Trio elétrico

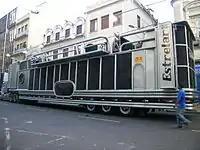
Trio elétrico of Carnaval Bahia, in Salvador, Brazil, prior to decoration

Trio elétrico ("electric trio") is a kind of truck or float equipped with a high-power sound system and a stage for music performance on the top, playing for the crowd as it drives through the cities. It was created in Bahia specifically for Carnival and it is now used in similar events in other districts and countries. This setup is used in Brazilian Carnival inside the "blocos carnavalescos" and other festivals in Brazil, specially in "micaretas". The idea was introduced in 1949 during a carnival in Bahia by the duo "Dodô e Osmar" (Adolfo Nascimento and Osmar Macedo).